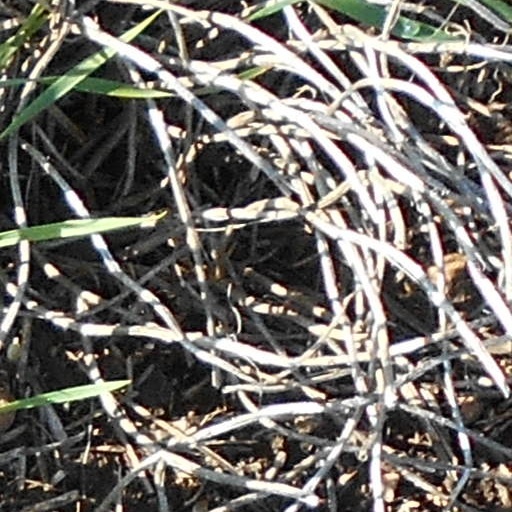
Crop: wheat